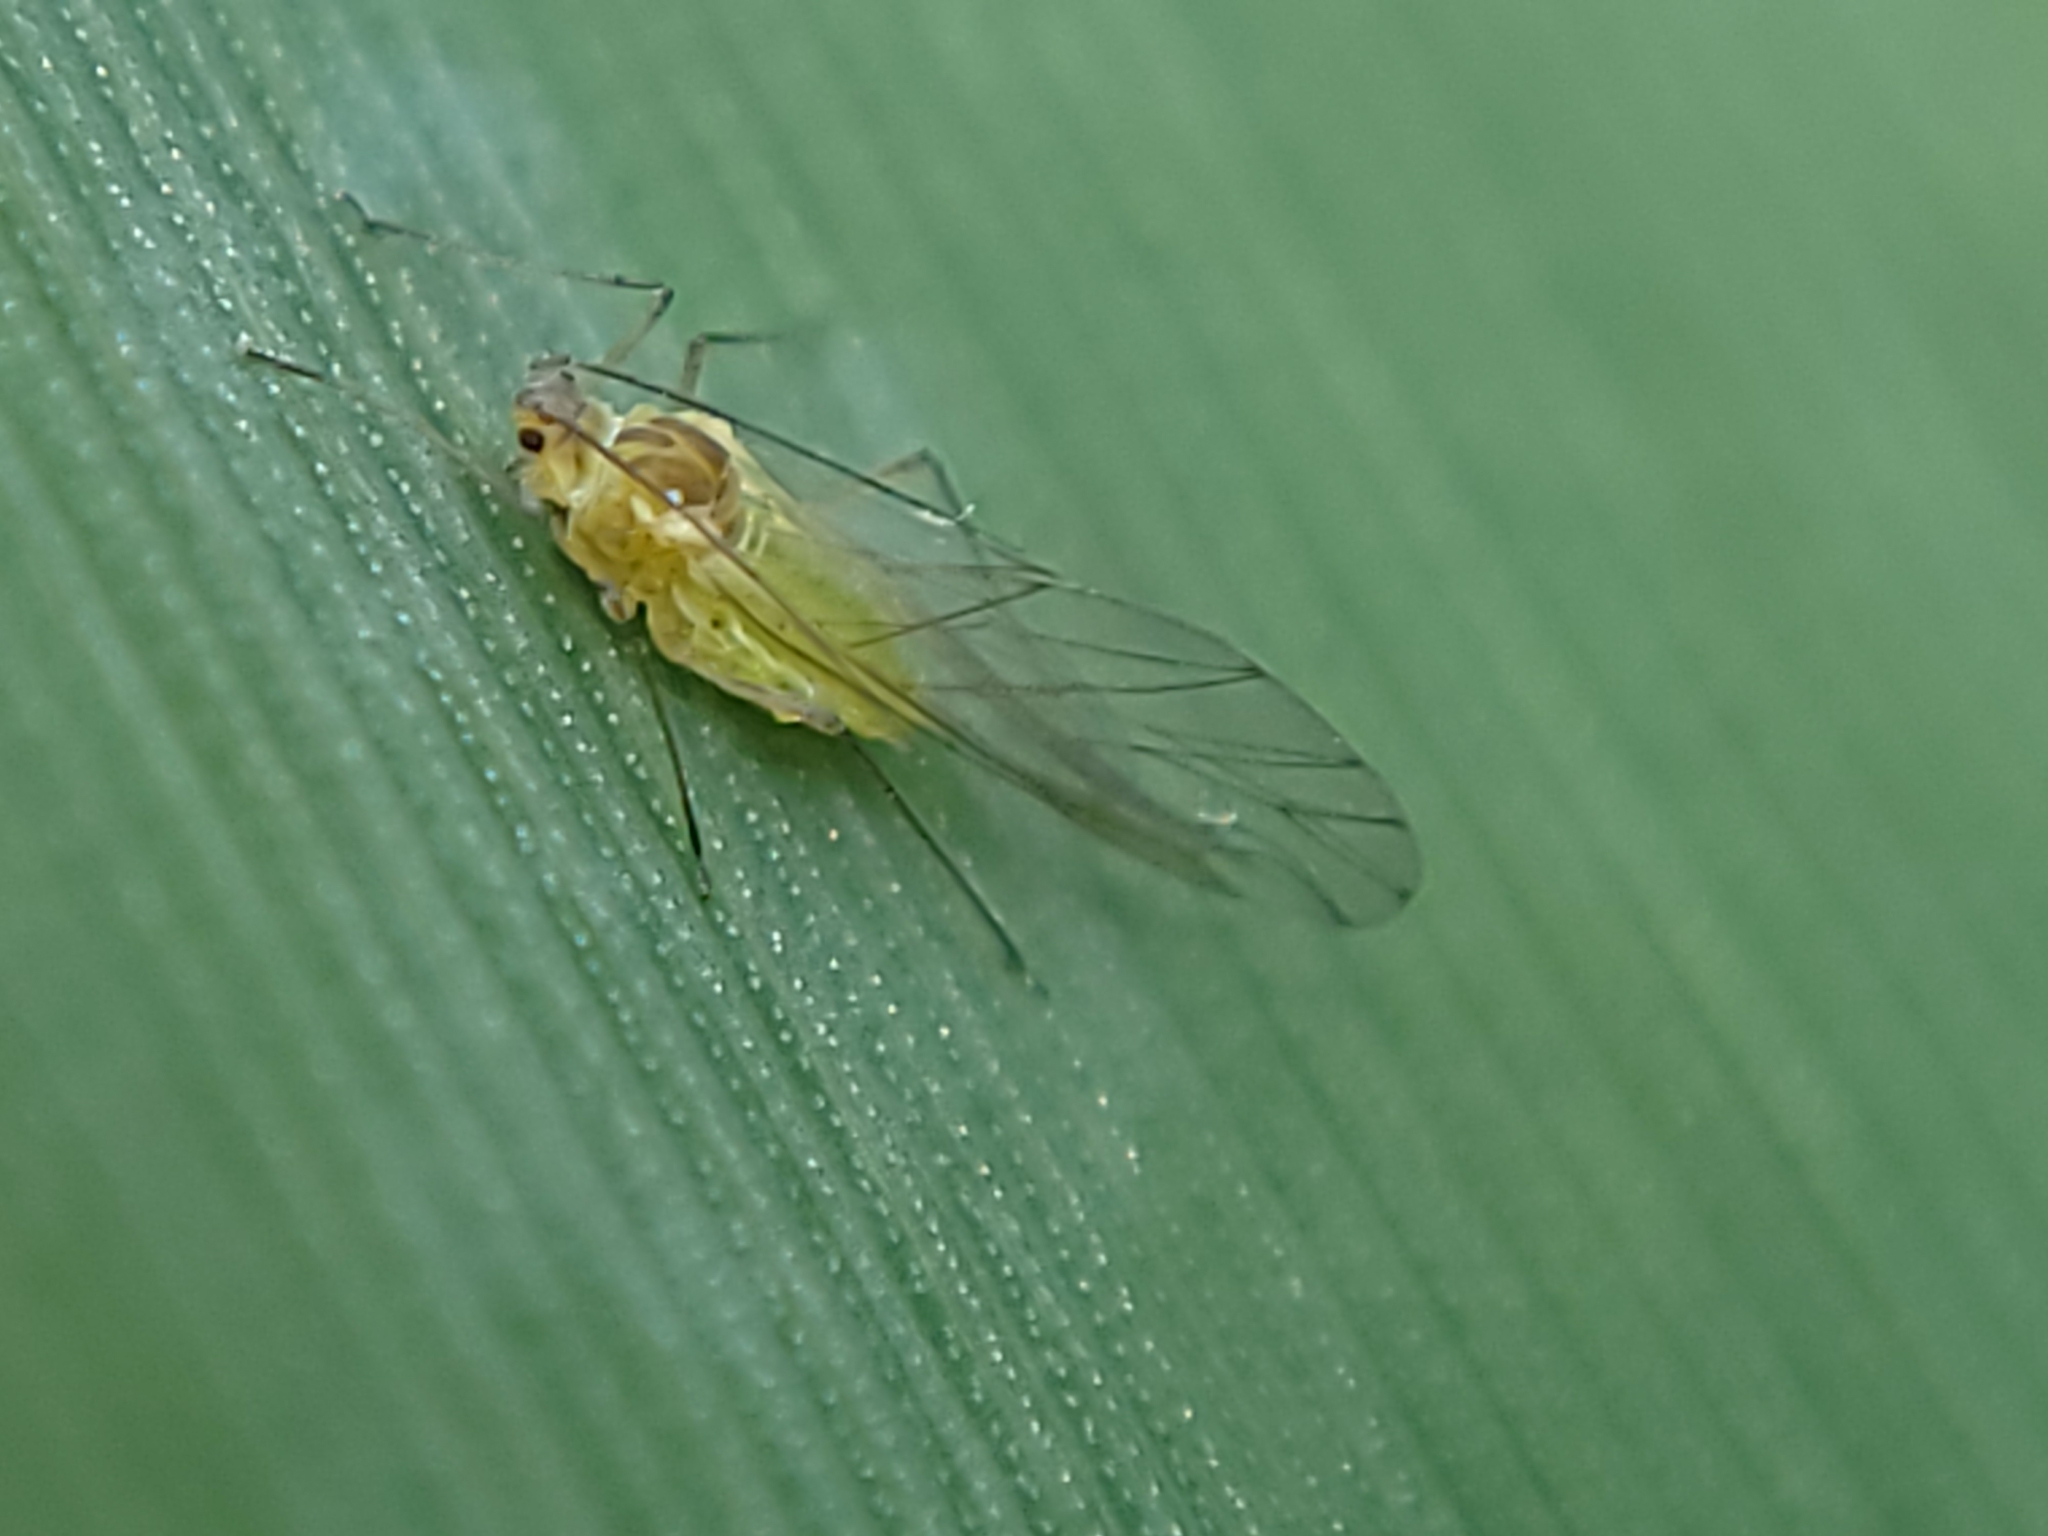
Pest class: rose_grain_aphid